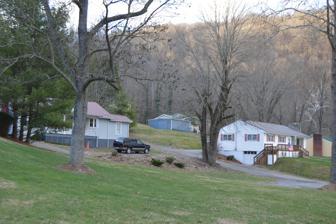
Building: Preston House (Saltville, Virginia)
Country: United States of America
Year built: 1842
Historic house in Virginia, United States United States historic place Preston House U.S. National Register of Historic Places Virginia Landmarks Register Site of the house Show map of Virginia Show map of the United States Location VA 107, Saltville, Virginia Coordinates 36°52′15″N 81°45′43″W / 36.87083°N 81.76194°W / 36.87083; -81.76194 Area 1 acre (0.40 ha) Built c. 1795 ( 1795 ) Built by Irby, Francis; Dungan, Jesse NRHP reference No. 76002120 VLR No. 086-0006 Significant dates Added to NRHP July 30, 1976 Designated VLR The Preston House , also known as the Palmer House, was a historic home located at Saltville , Smyth County, Virginia . The original section was built about 1795. It was a two-story, gable-roofed, double-pile frame structure covered with beaded weatherboard. It consisted of a two-story, five bay center section flanked by later, and lower, two-story, three bay flanking wings. The house was built by lawyer and politician Francis Preston (1765–1836), whose family owned the salt works. The house was destroyed in 1978. It was listed on the National Register of Historic Places in 1976. References